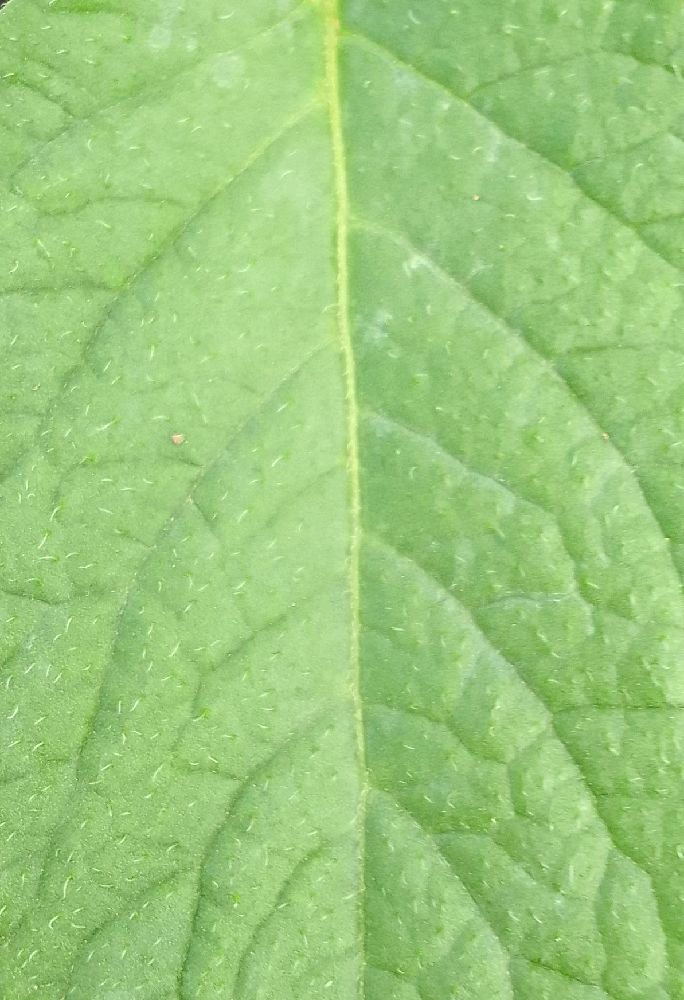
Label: Healthy